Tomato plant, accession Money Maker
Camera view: tilt-top (135 deg); turntable rotation: 330 degrees
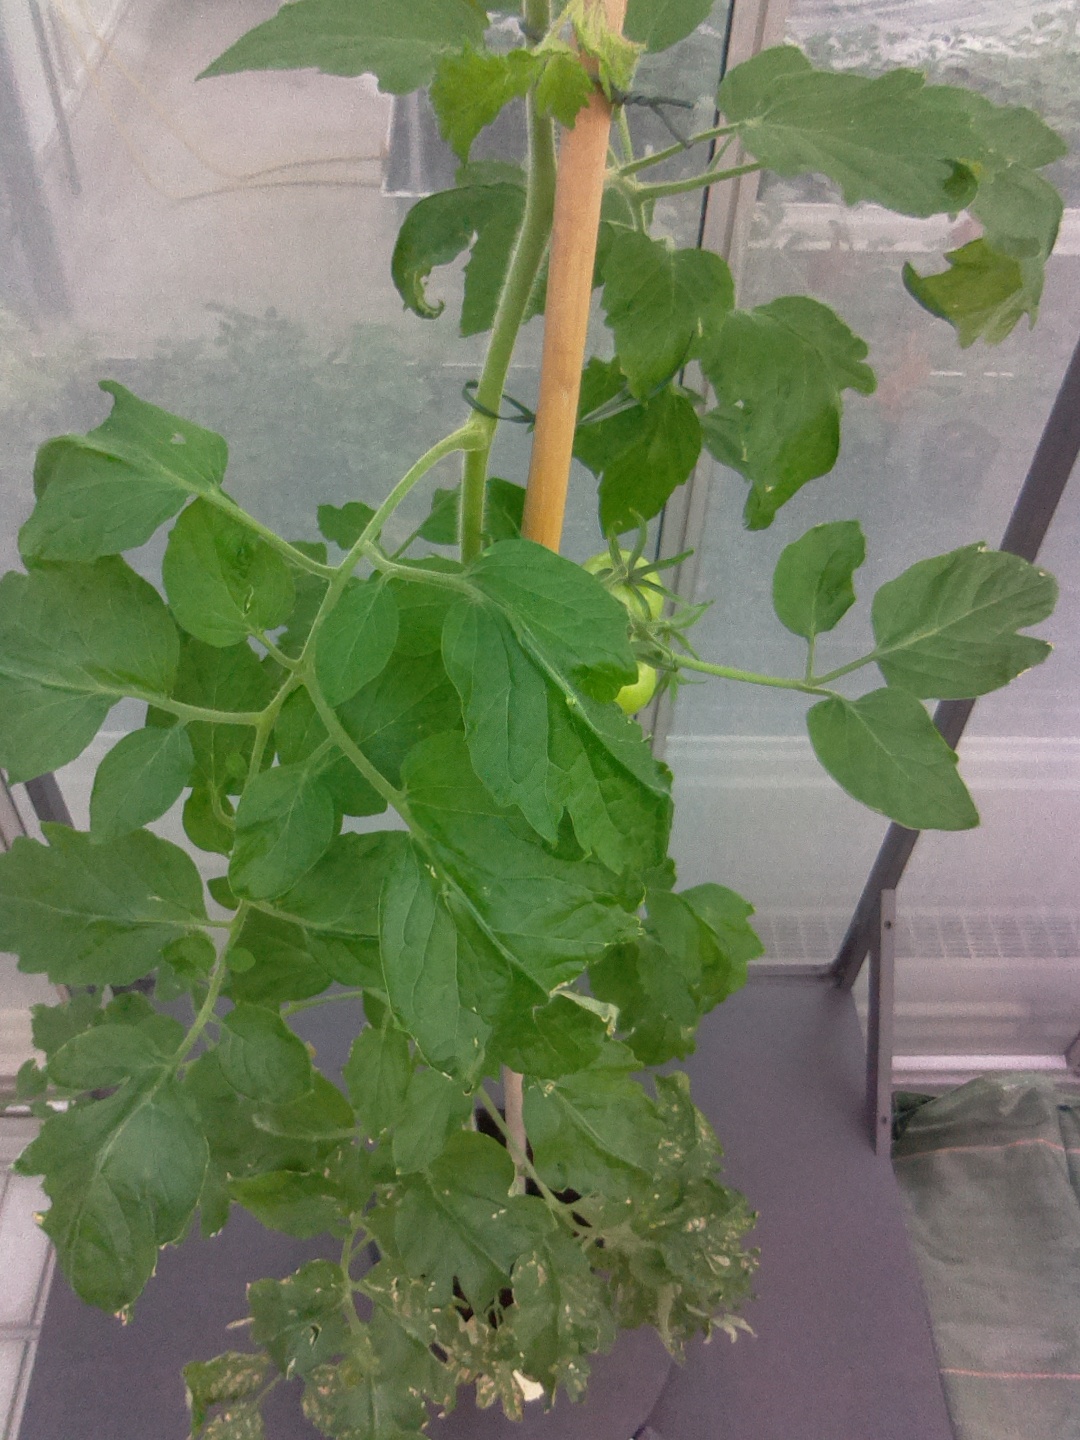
BBCH growth stage 72: 20%-30% of final fruit size